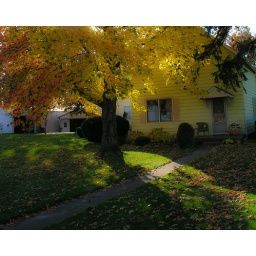
Yellow sweet gum tree in front of our old yellow farm house